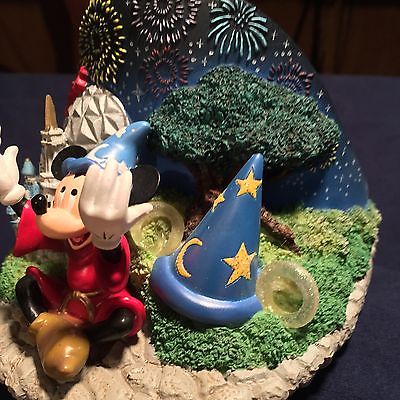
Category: mug